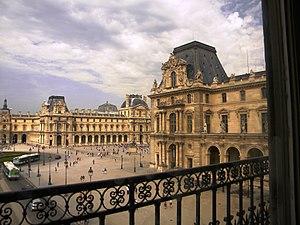
Vue en direction du nord-est depuis un balcon muni d'un garde-corps (au premier plan) situé au-dessus des guichets du Louvre. Place du Caroussel (à gauche) et Cour Napoléon du Louvre avec, de gauche à droite: Pavillon Turgot, Aile Turgot, Pavillon Richelieu (au fond), Pavillon Mollien (devant) et façade de l'Aile en retour Mollien, Palais du Louvre, IVe arrondissement, Paris, France.